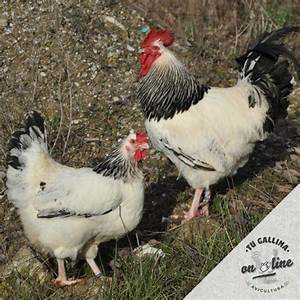
Label: gallina